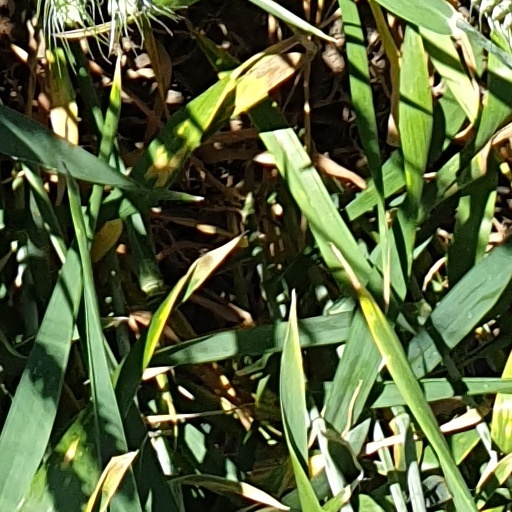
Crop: wheat